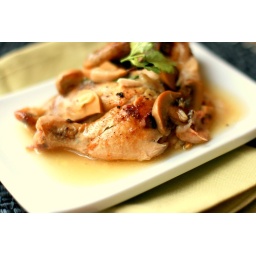
cornish hen in lemon sauce